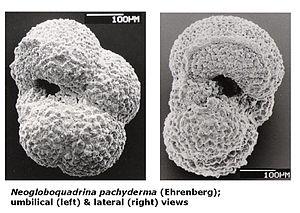
Neogloboquadrina pachyderma est un foraminifère découvert par Christian Gottfried Ehrenberg en 1861.